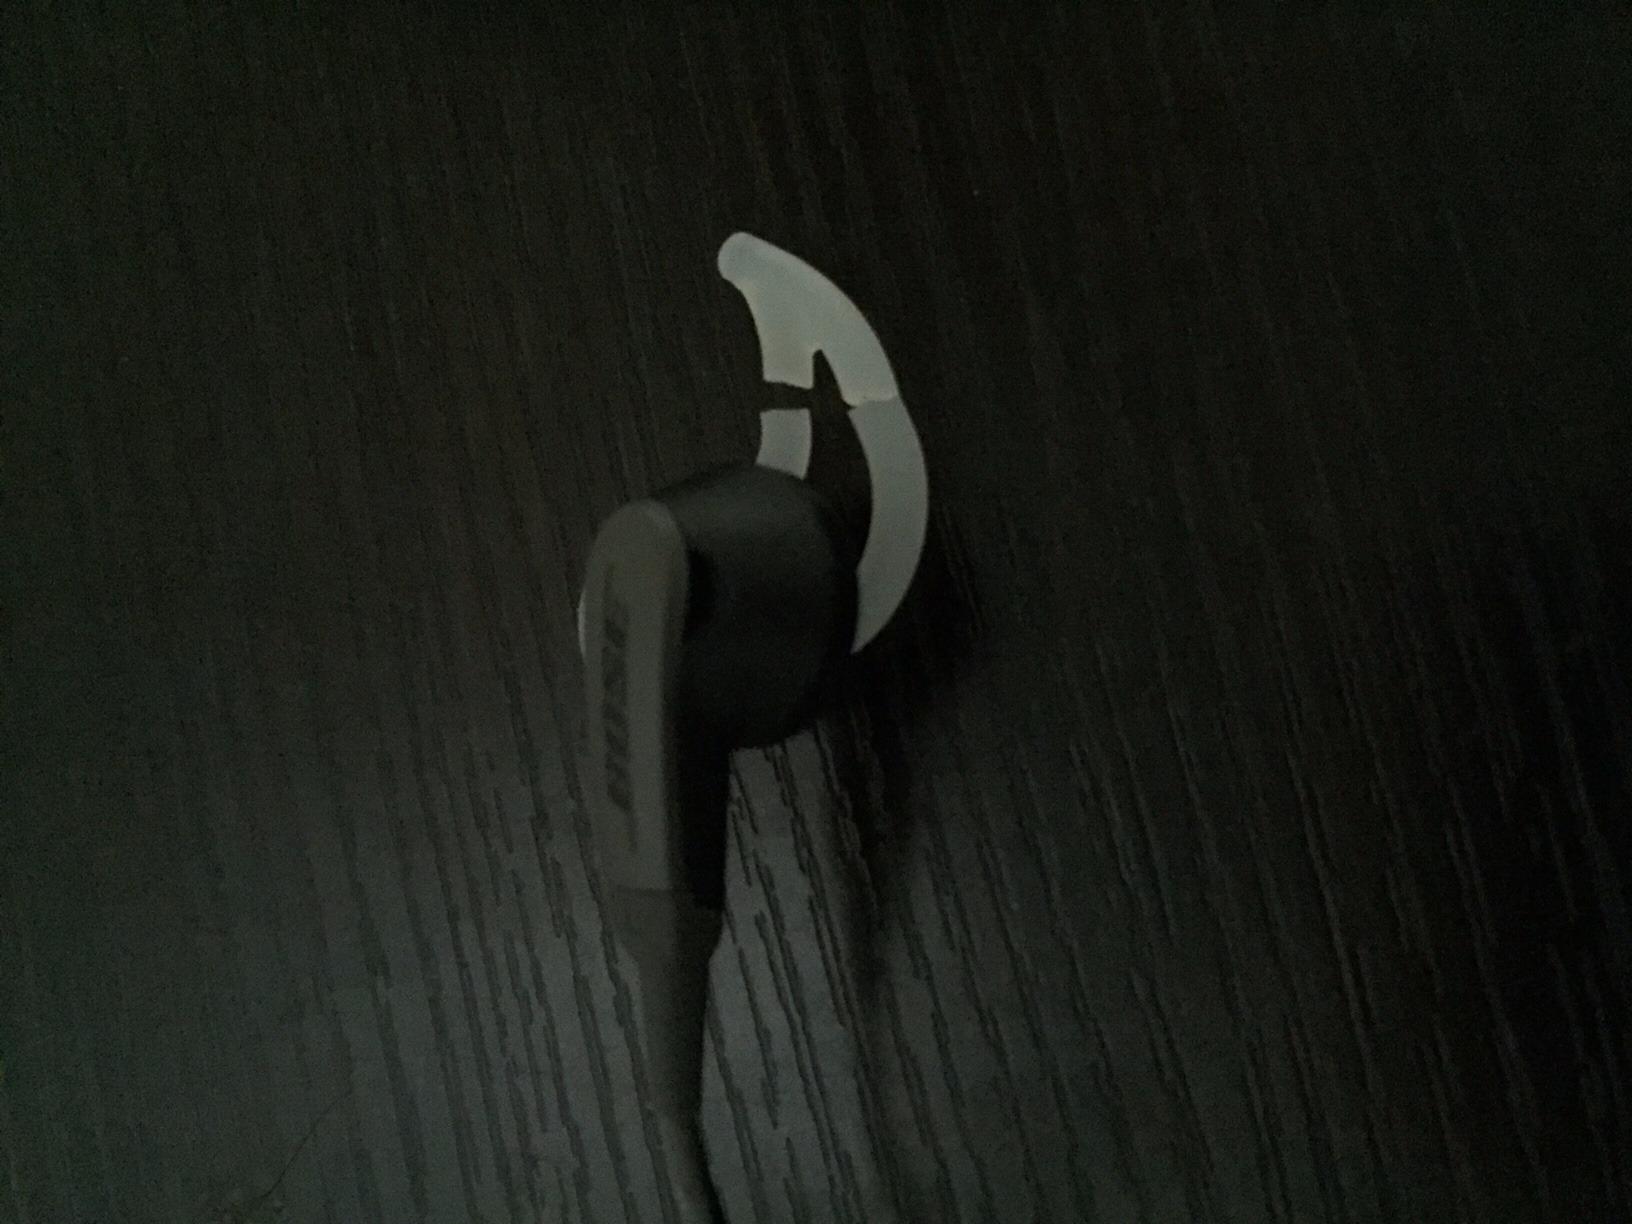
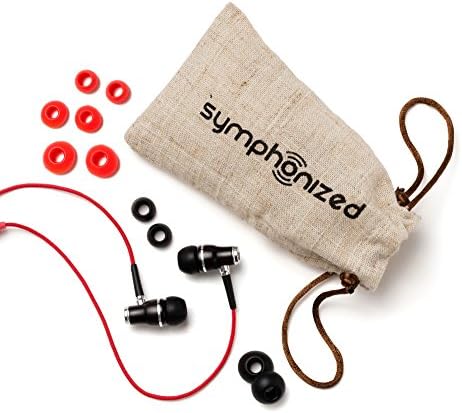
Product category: headphones
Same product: no